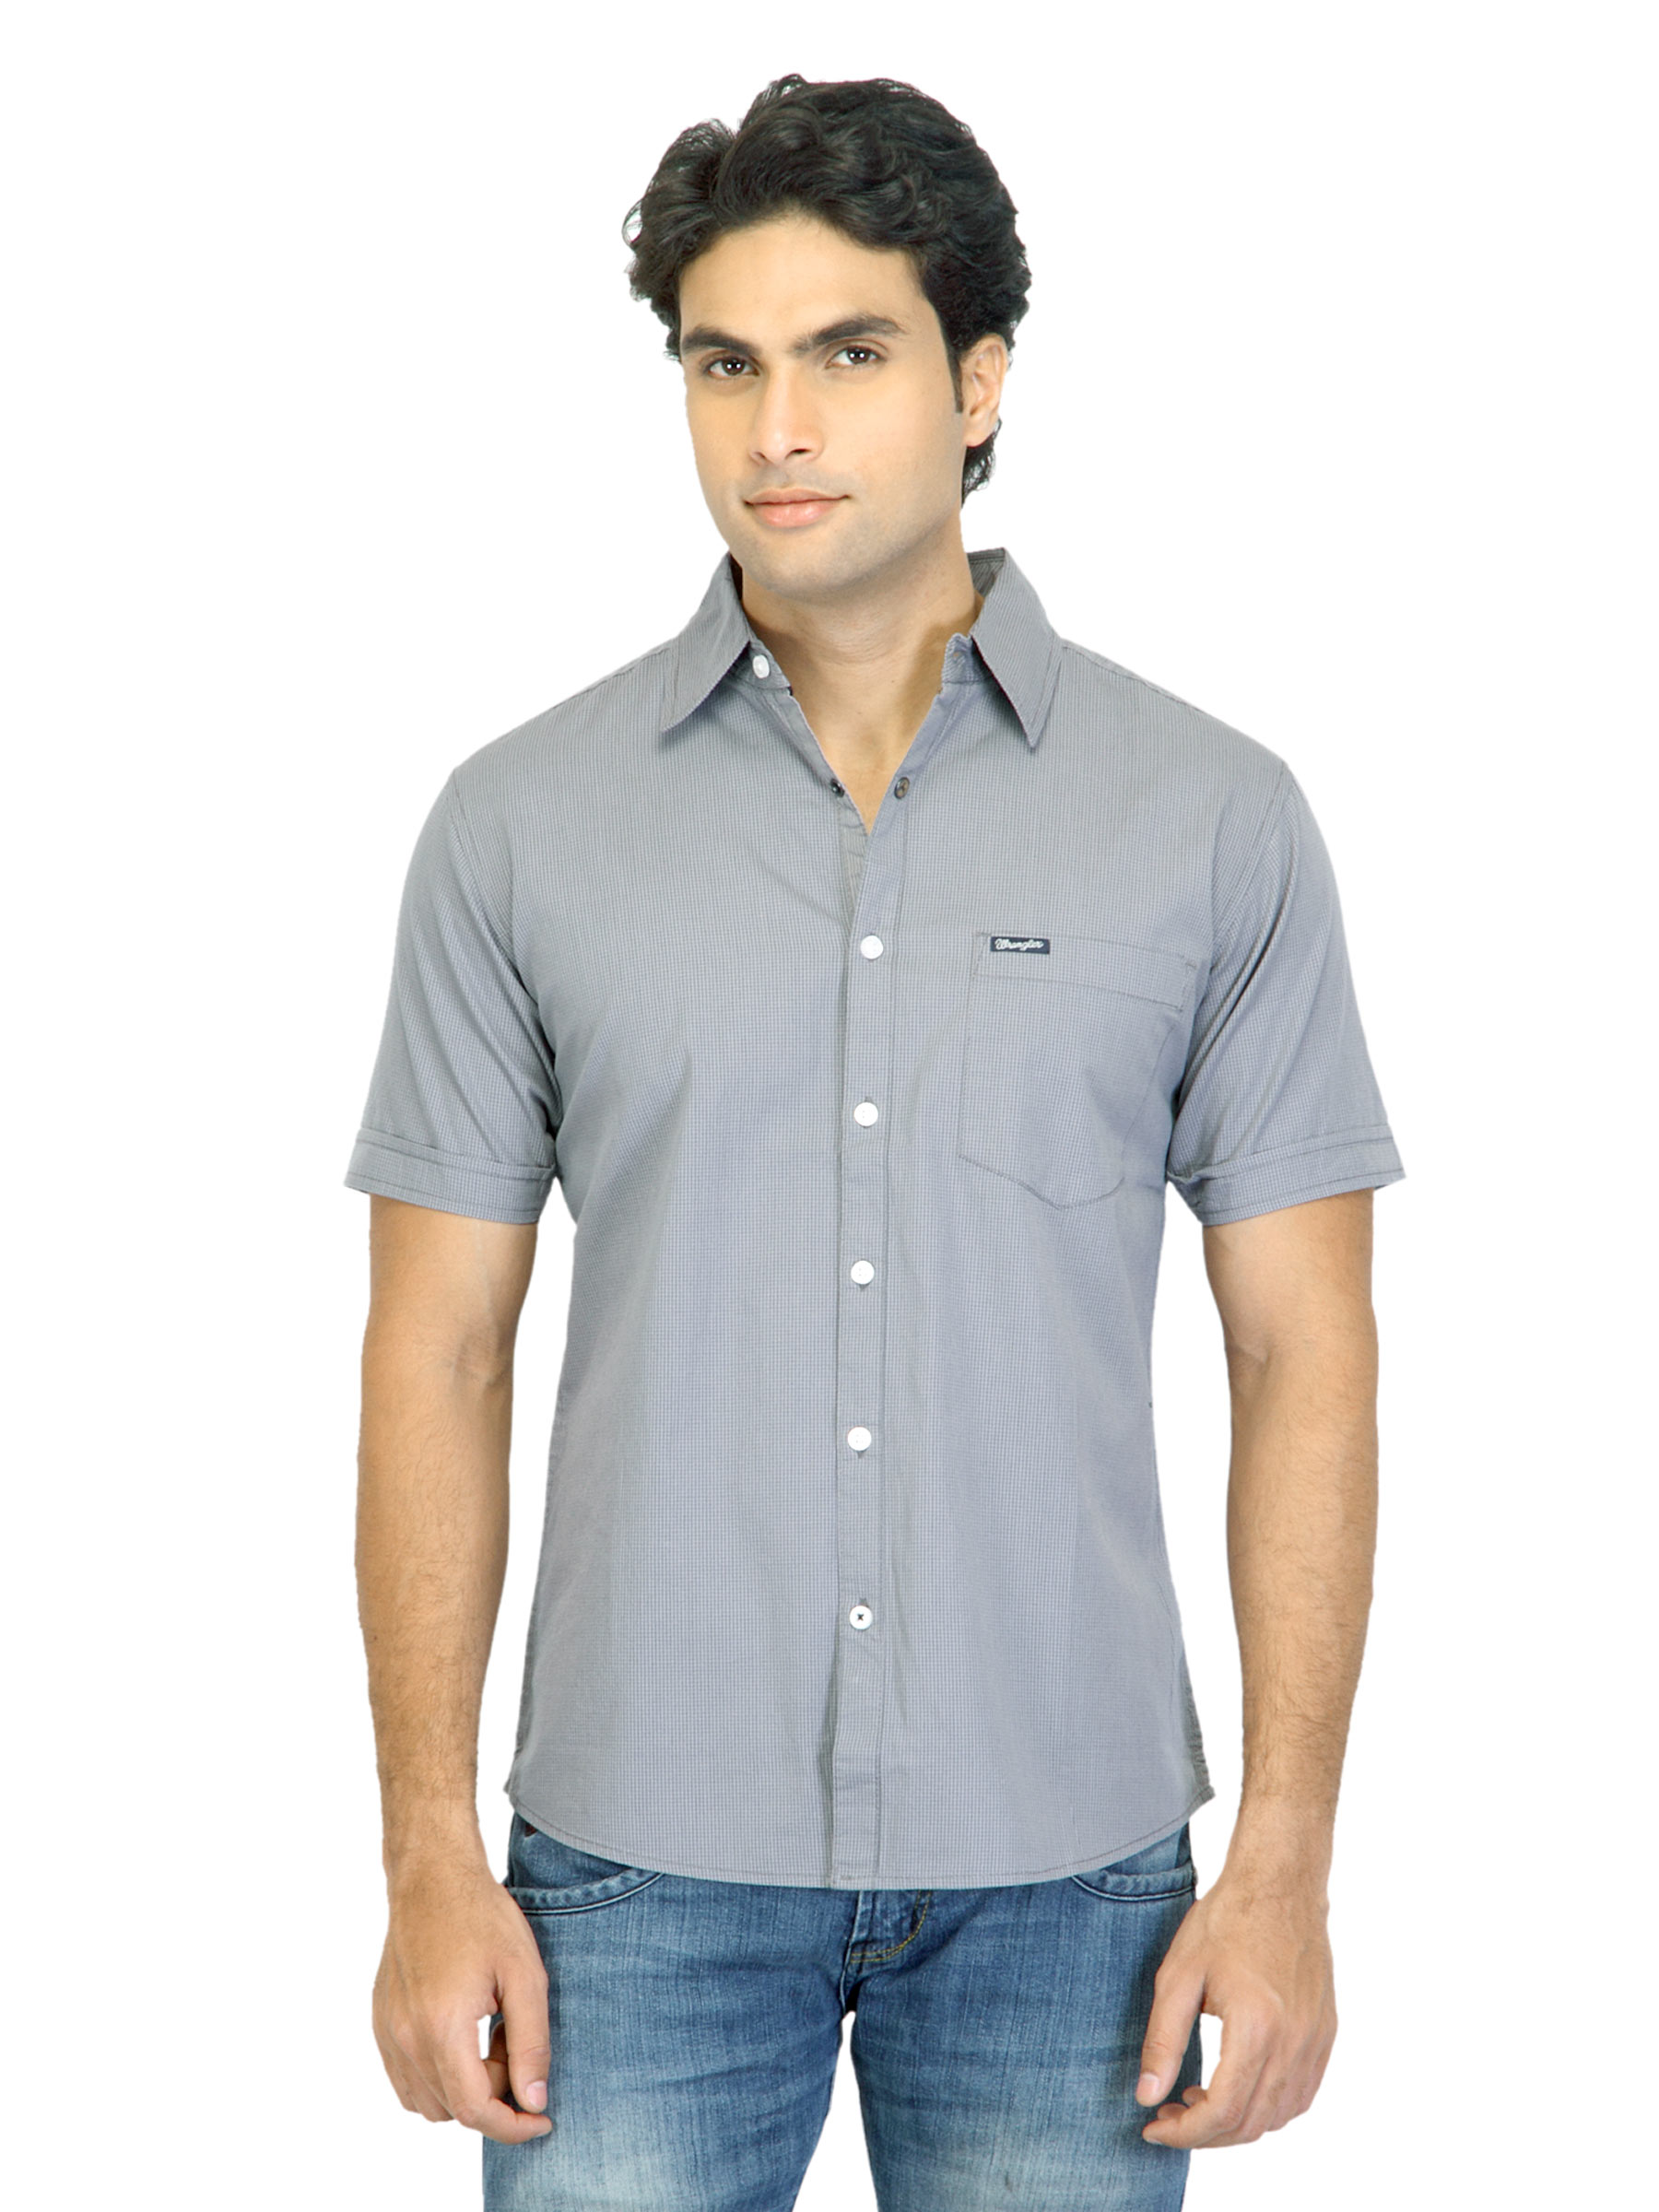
Wrangler Men Jericho Grey Shirt
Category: Apparel / Topwear / Shirts
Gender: Men
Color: Grey
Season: Summer 2012
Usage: Casual